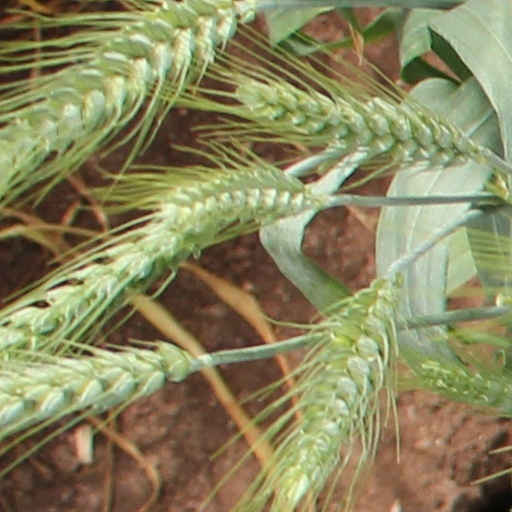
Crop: wheat